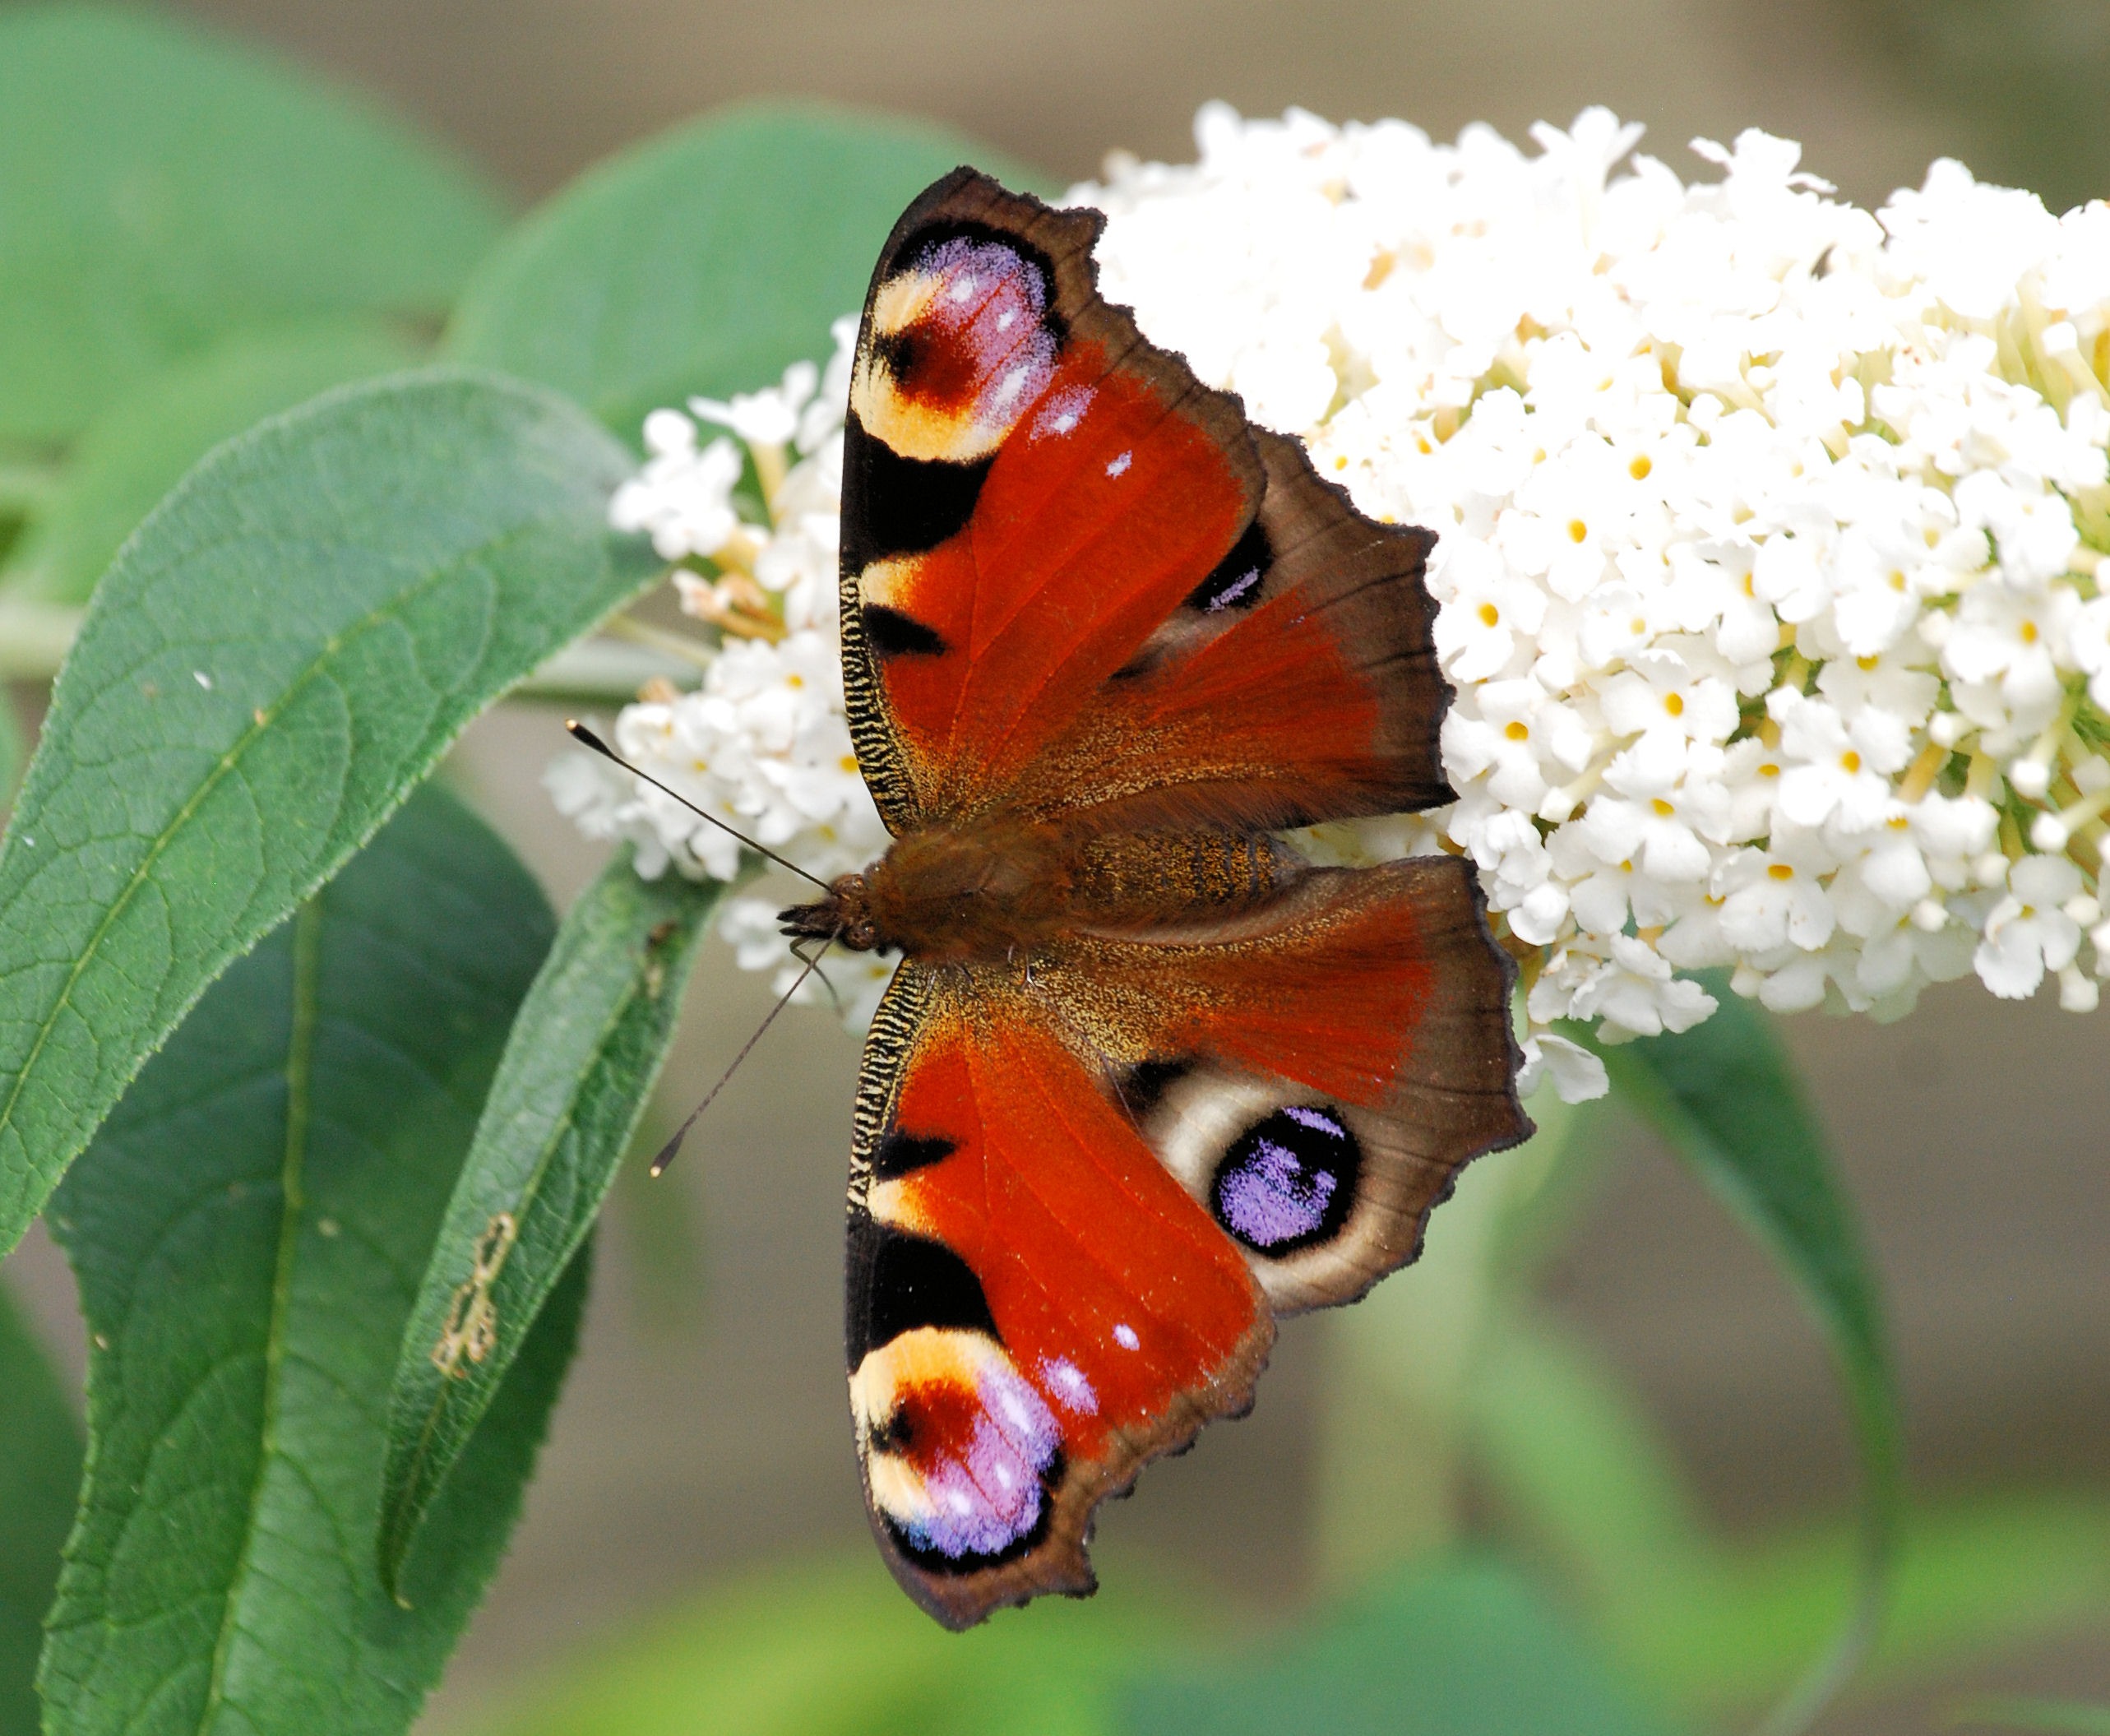
nature, photography, flower, insect, macro, butterfly, fauna, invertebrate, close up, nectar, macro photography, arthropod, peacock butterfly, pollinator, moths and butterflies, lycaenid, buddlehia, peacock moth